Seattle Mariners

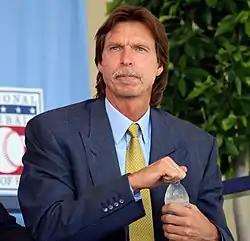
Randy Johnson

In January 2015, the team announced a new alternate uniform to be worn for Sunday home games. This cream-colored "fauxback" uniform features the current logo and lettering style in a royal blue and gold color scheme, a throwback to the original team colors. Unlike the rest of the uniform set, the back of the jersey does not display the player name. The cap features the current cap logo in the throwback colors.